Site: brandenburg
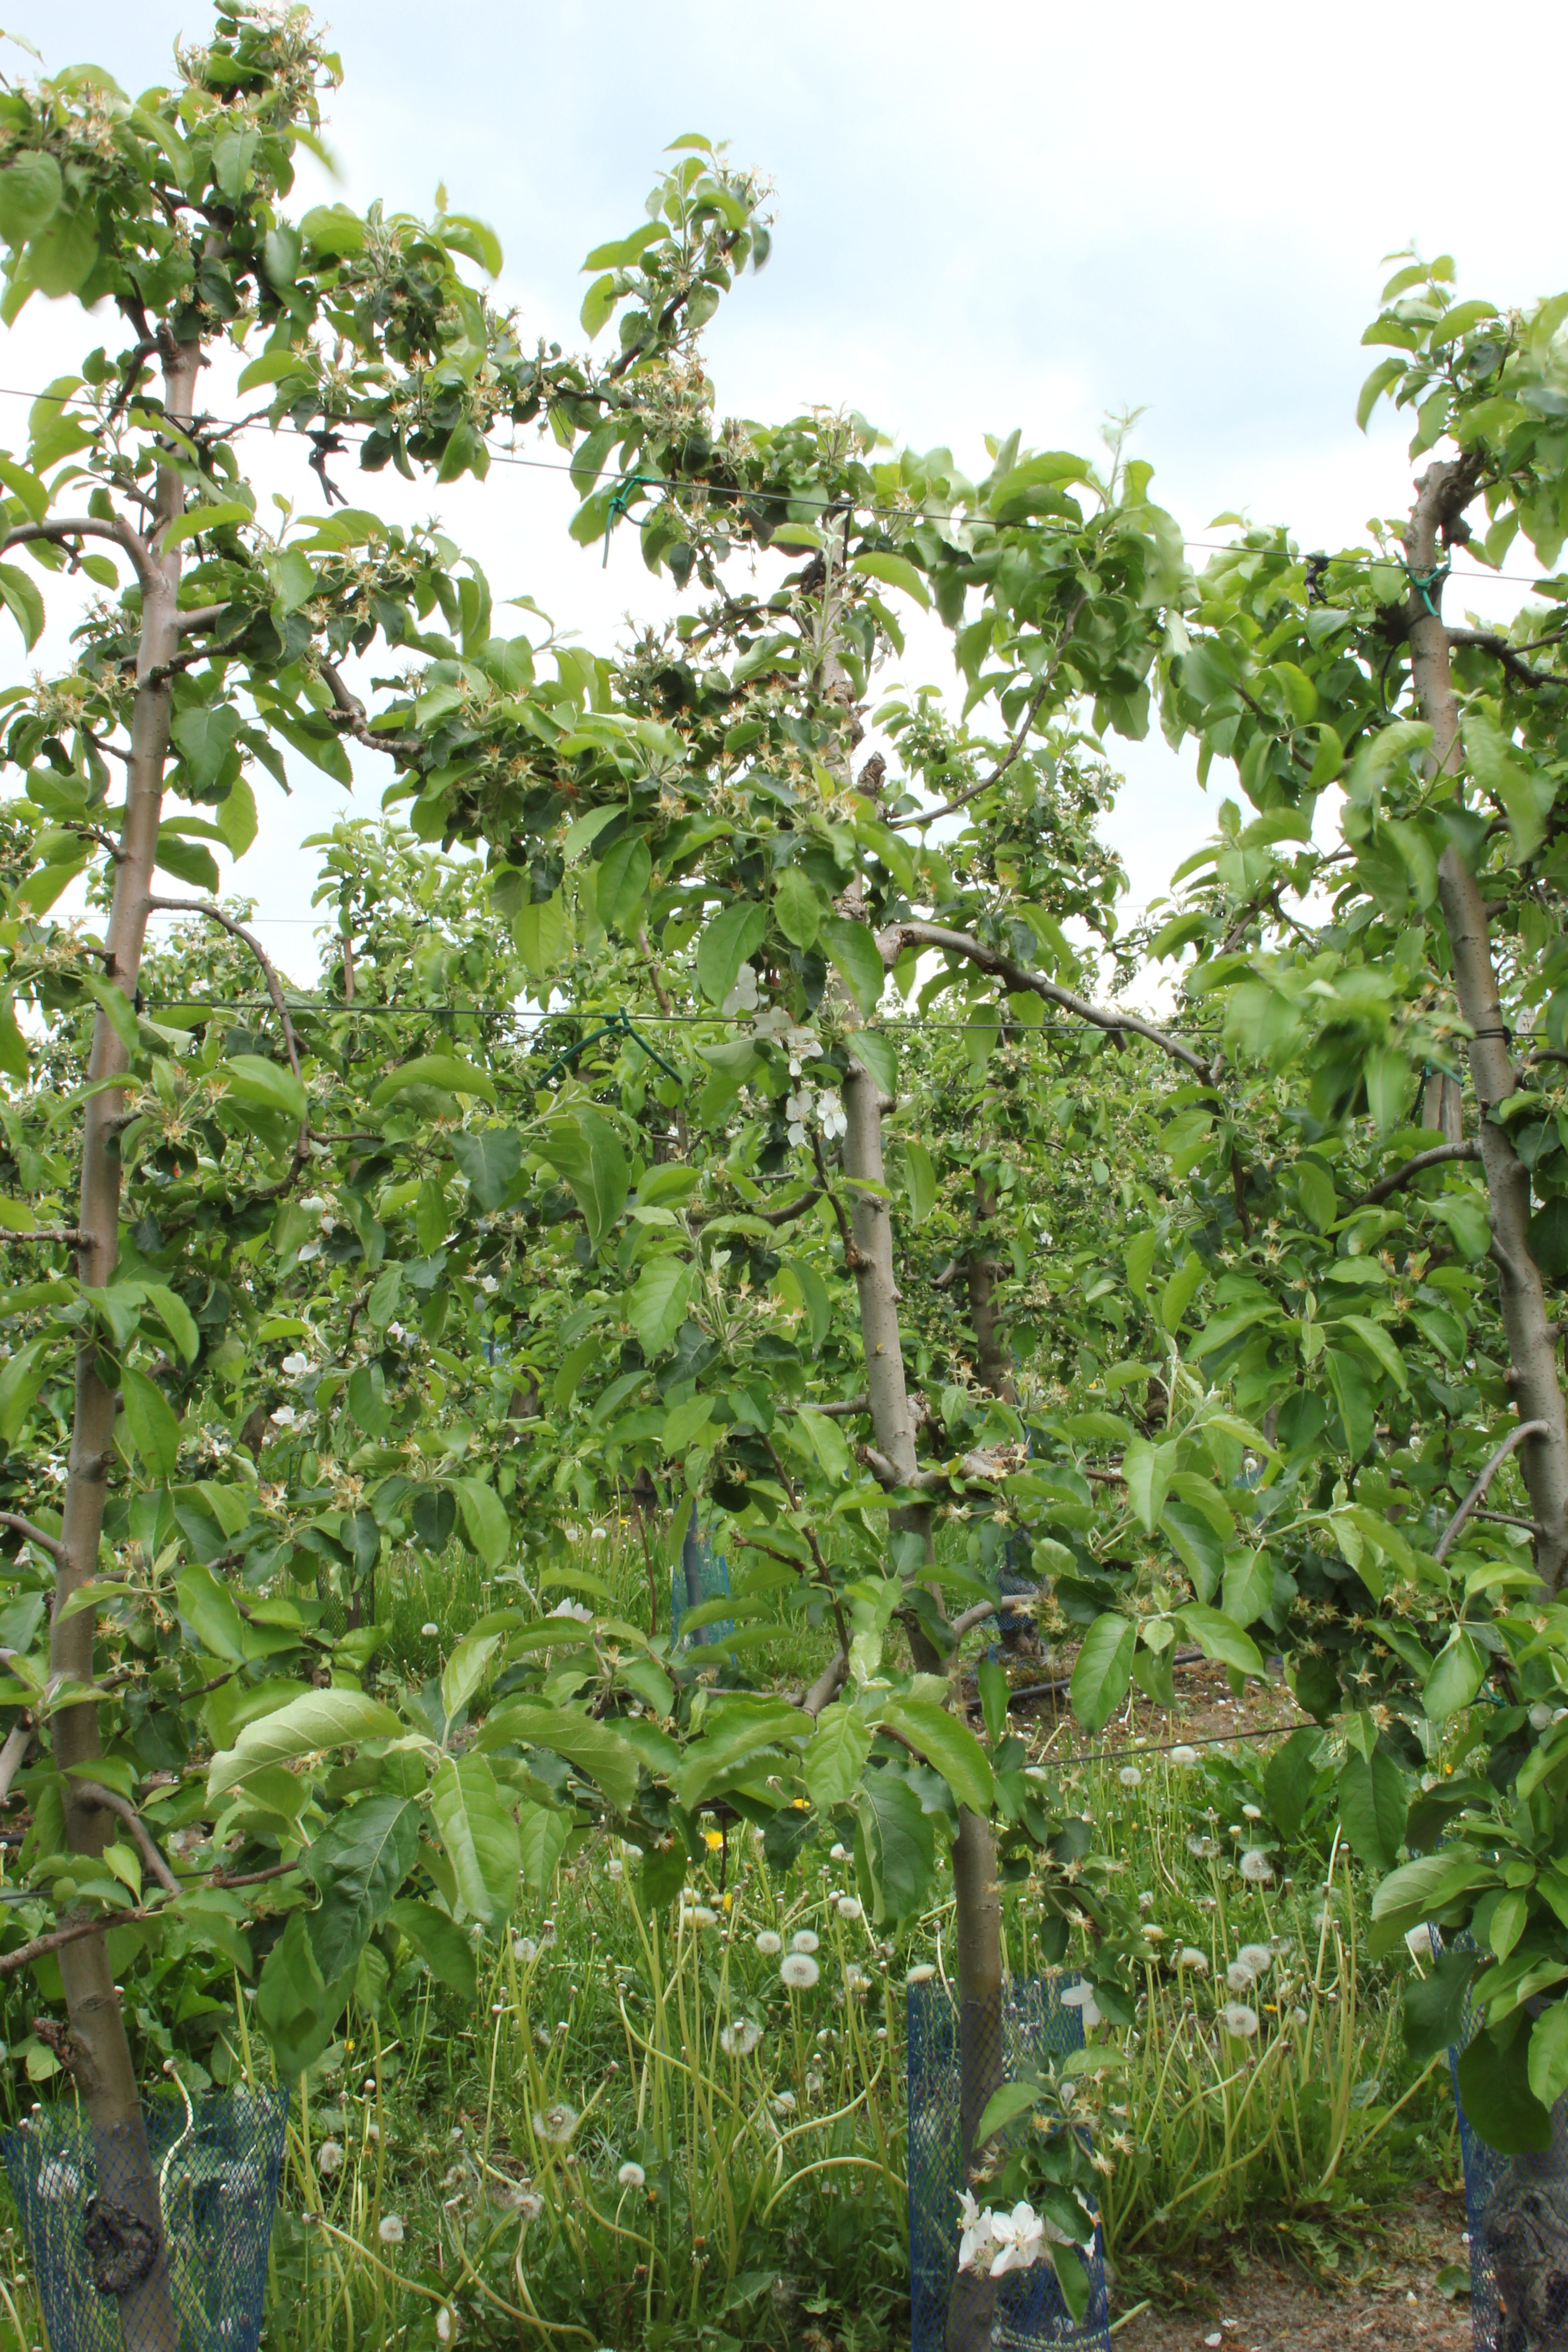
Growth stage (BBCH 67): Flowering